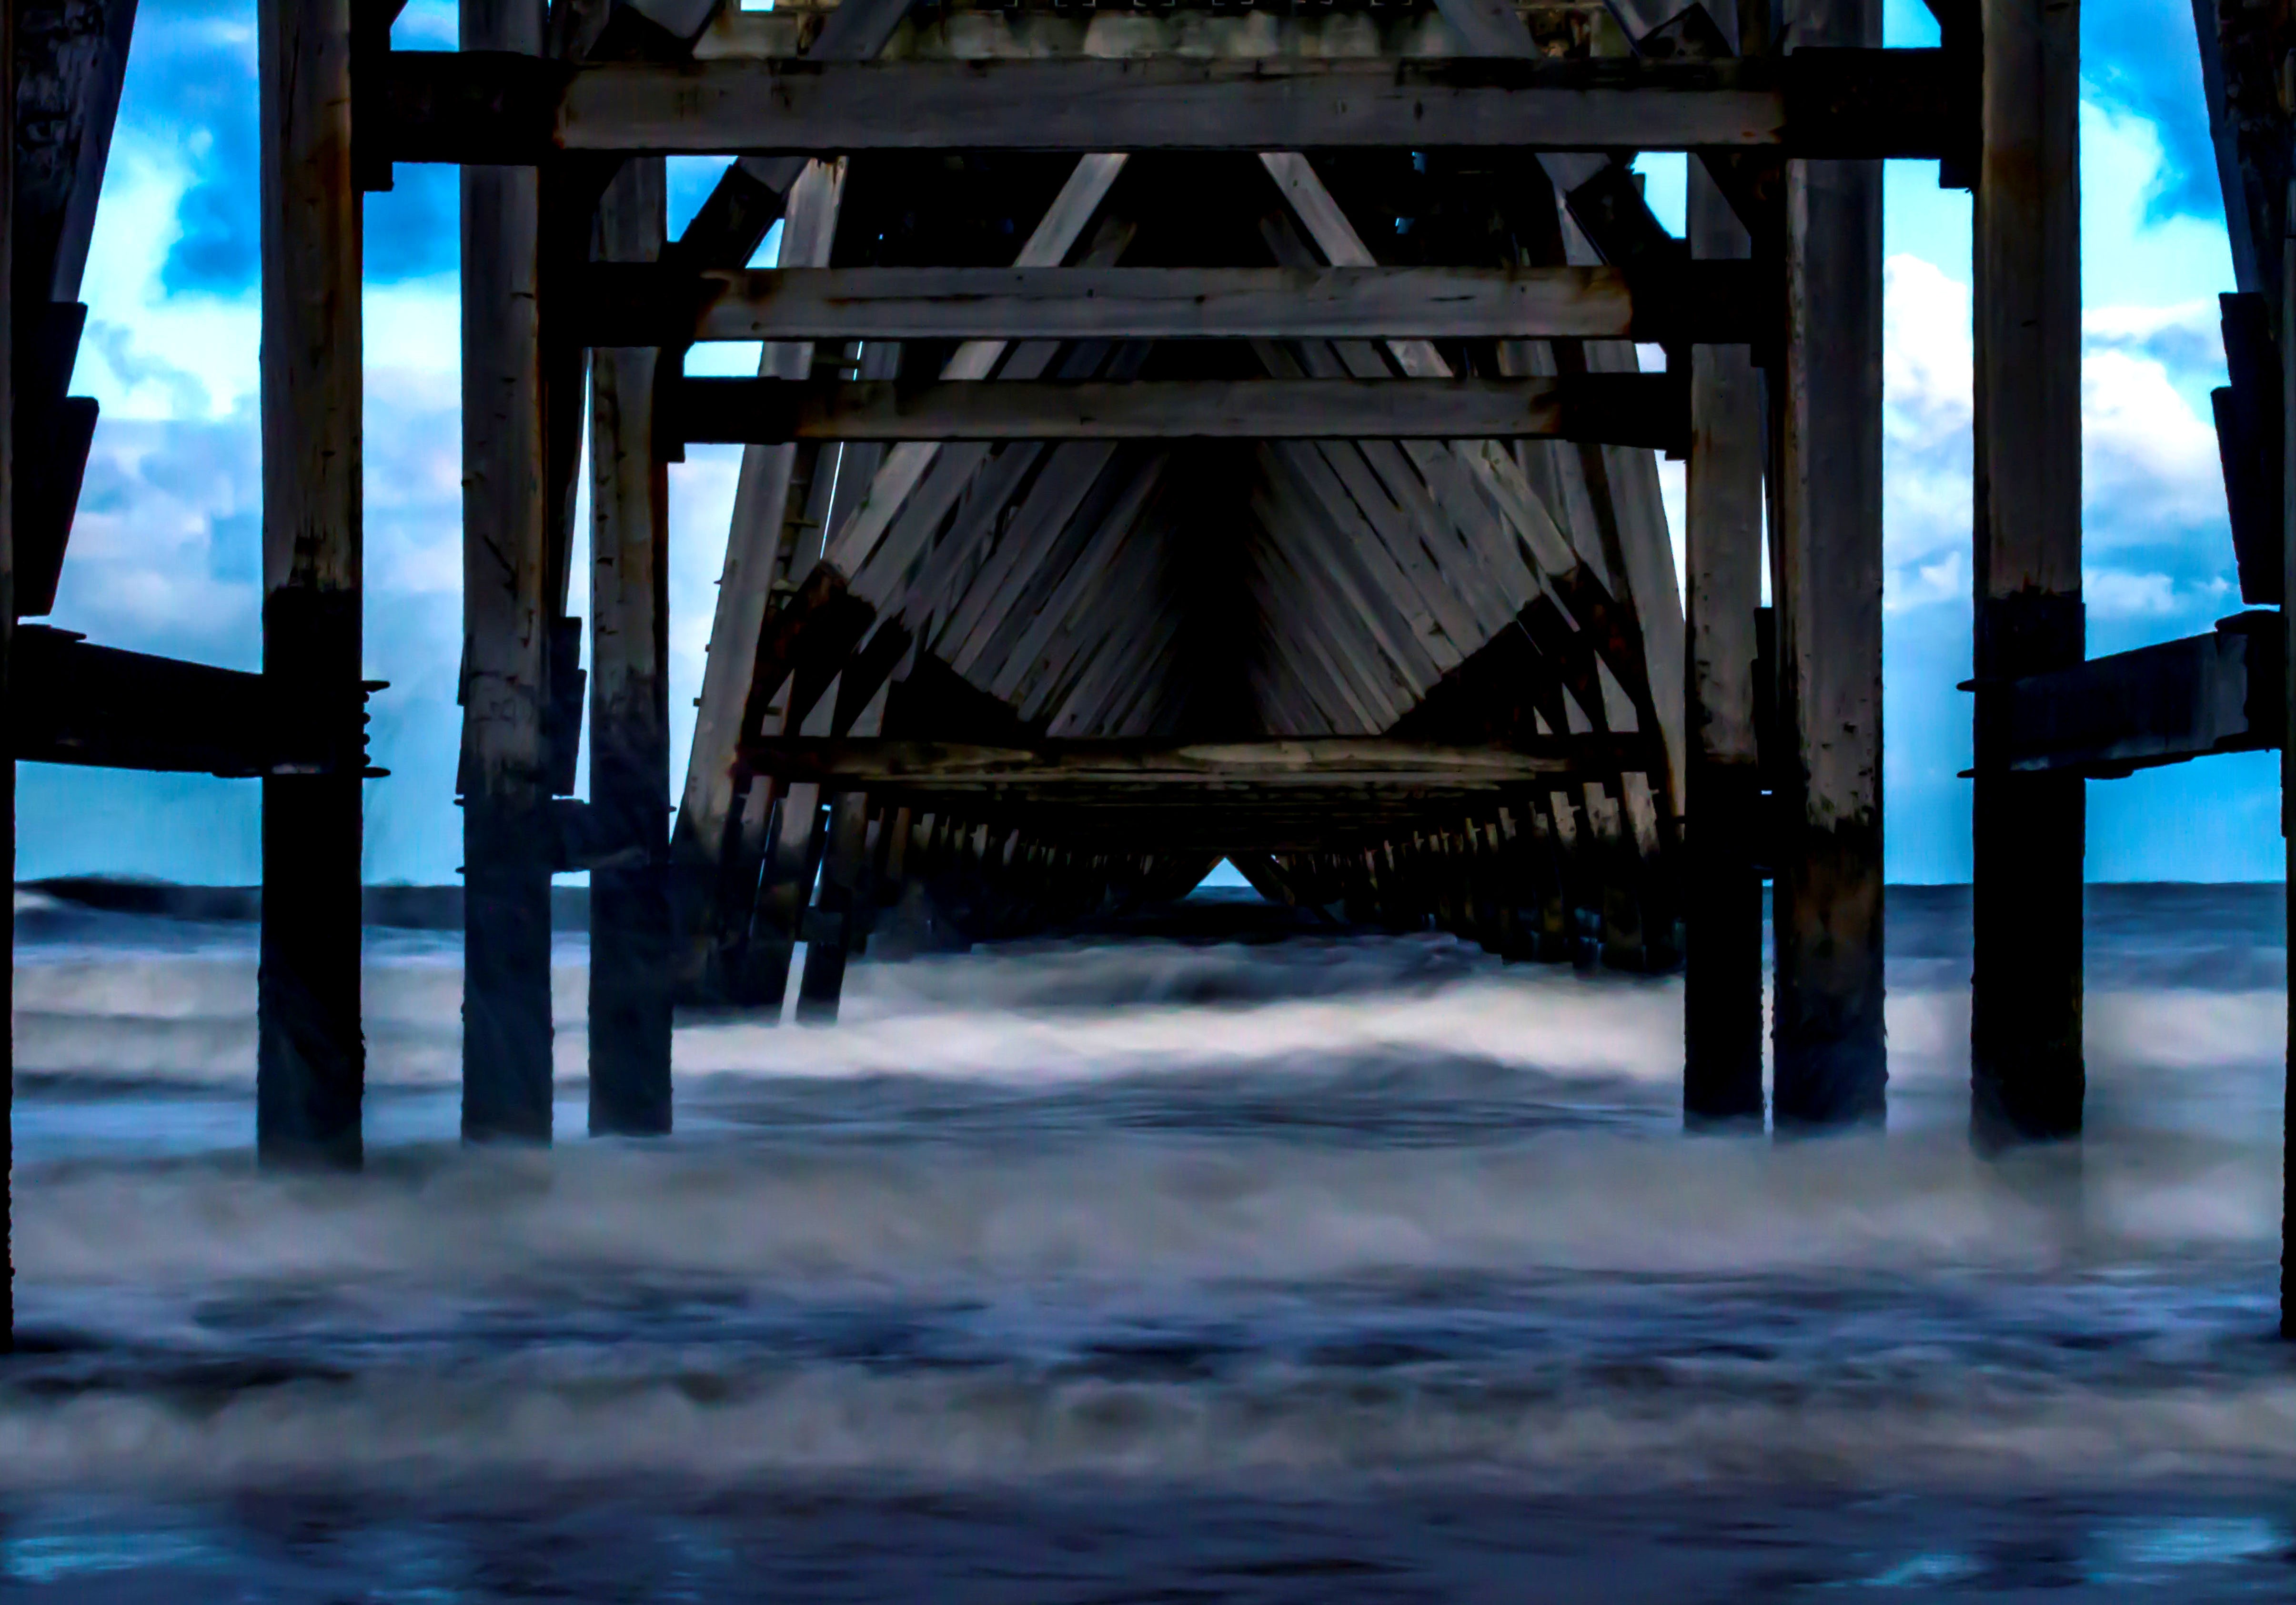
beach, landscape, sea, coast, water, nature, light, bridge, night, wave, coastline, evening, reflection, seascape, darkness, blue, symmetry, oceans